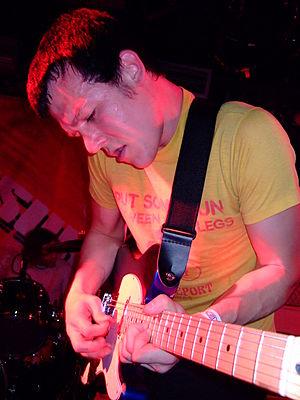
Cage the Elephant est un groupe de rock américain, originaire de Bowling Green. Formé en 2006, le groupe se délocalise à Londres, en Angleterre en 2008 avant la sortie de leur premier album. Le groupe comprend actuellement le chanteur Matthew Shultz, les guitaristes Brad Shultz et Nick Bockrath, le claviériste Matthan Minster, le bassiste Daniel Tichenor, et le batteur Jared Champion. Lincoln Parish était guitariste solo de la formation en 2006 jusqu'en décembre 2013. Le premier album du groupe, Cage the Elephant, est publié en 2008.